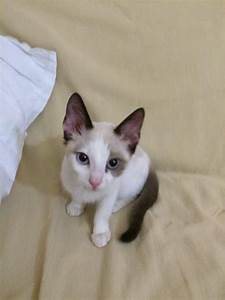
Label: gatto